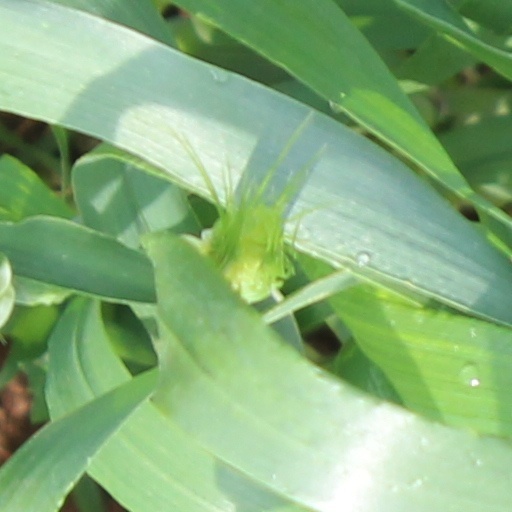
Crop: wheat